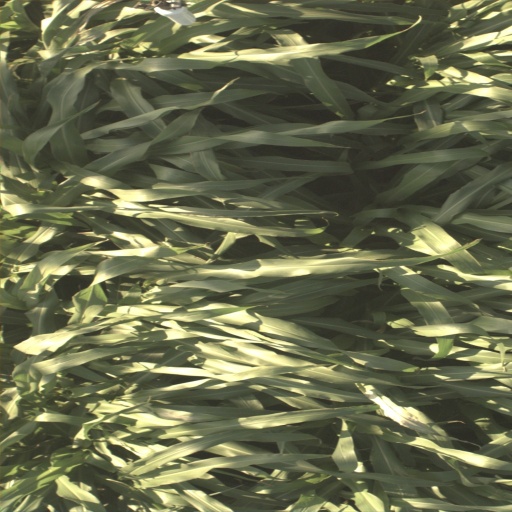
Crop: sorghum